Praveen Nischol

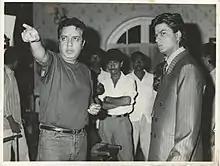
Praveen Nischol directing Shahrukh Khan on the set of "English Babu Desi Mem"

After this initial setback, Nischol took the rights of the four volumes of the Bengali literary classic "Shrikant", by Sarat Chandra Chatterjee. He made the first two volumes into a sponsored TV serial for Doordarshan, called "Shrikant", starring Farooque Shaikh, Sujata Mehta, Priyadarshani, and Bharat Bhushan. It was written by Ali Raza, had music by Jaidev, and was produced jointly with Manmohan Shetty and Pradeep Uppoor. The serial consisted of 18 half-hour episodes, and was the first serial to be shot entirely on film. It was a big success and got huge critical acclaim. This was the first Asian serial to feature on Channels 1 and 2 of the BBC.